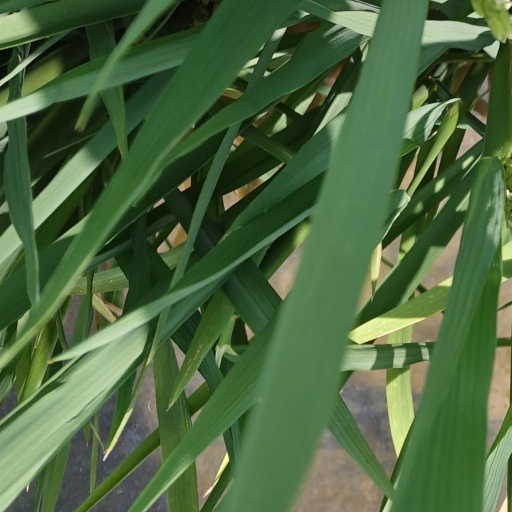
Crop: rice